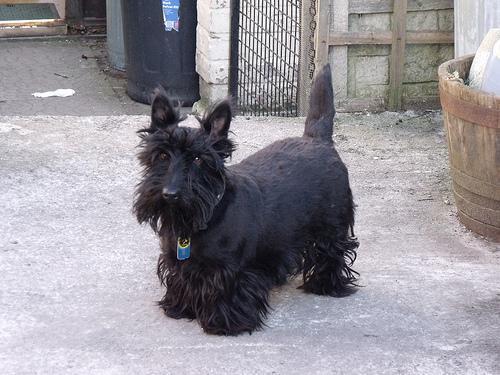
scottish terrier